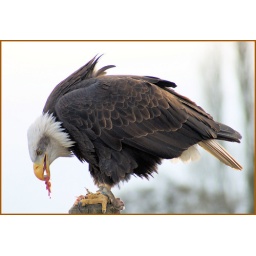
Taken at the Bird of Prey Centre near to Knutsford Cheshire. This female took part in the flying display.